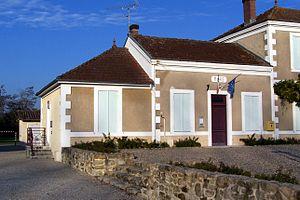
Mairie d'Aubiac (Gironde, France)
Aubiac est une commune du Sud-Ouest de la France, située dans le département de la Gironde.